Yutaka Gibbons

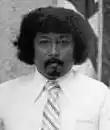
Gibbons

He worked as a United States Army cook before becoming paramount chief and his sudden departure to become a member of nobility shocked members of his unit at the Presidio of San Francisco as well as others he had earlier served with in West Germany. Gibbons recalled his captain shaking his hand and saying "why didn't you tell us who you were?". When he arrived in Palau, he spent 30 days in isolation except for daily sessions with his instructor. He was then inducted as Ibedul in ceremonies that included washing his hands in turtle blood which he stated was for purification. Being Ibedul of Koror gave him authority over a large part of Babeldaob, the largest island in Palau. He was opposed to the presence of American nuclear weapons in Palau. In 1979, a constitution was approved that prohibited the use, testing, storage or disposal of nuclear, chemical and biological weapons in Palau. He won the Right Livelihood Award in 1983. He ran for president in the 1984, 1988 and 1996 Palauan general election.